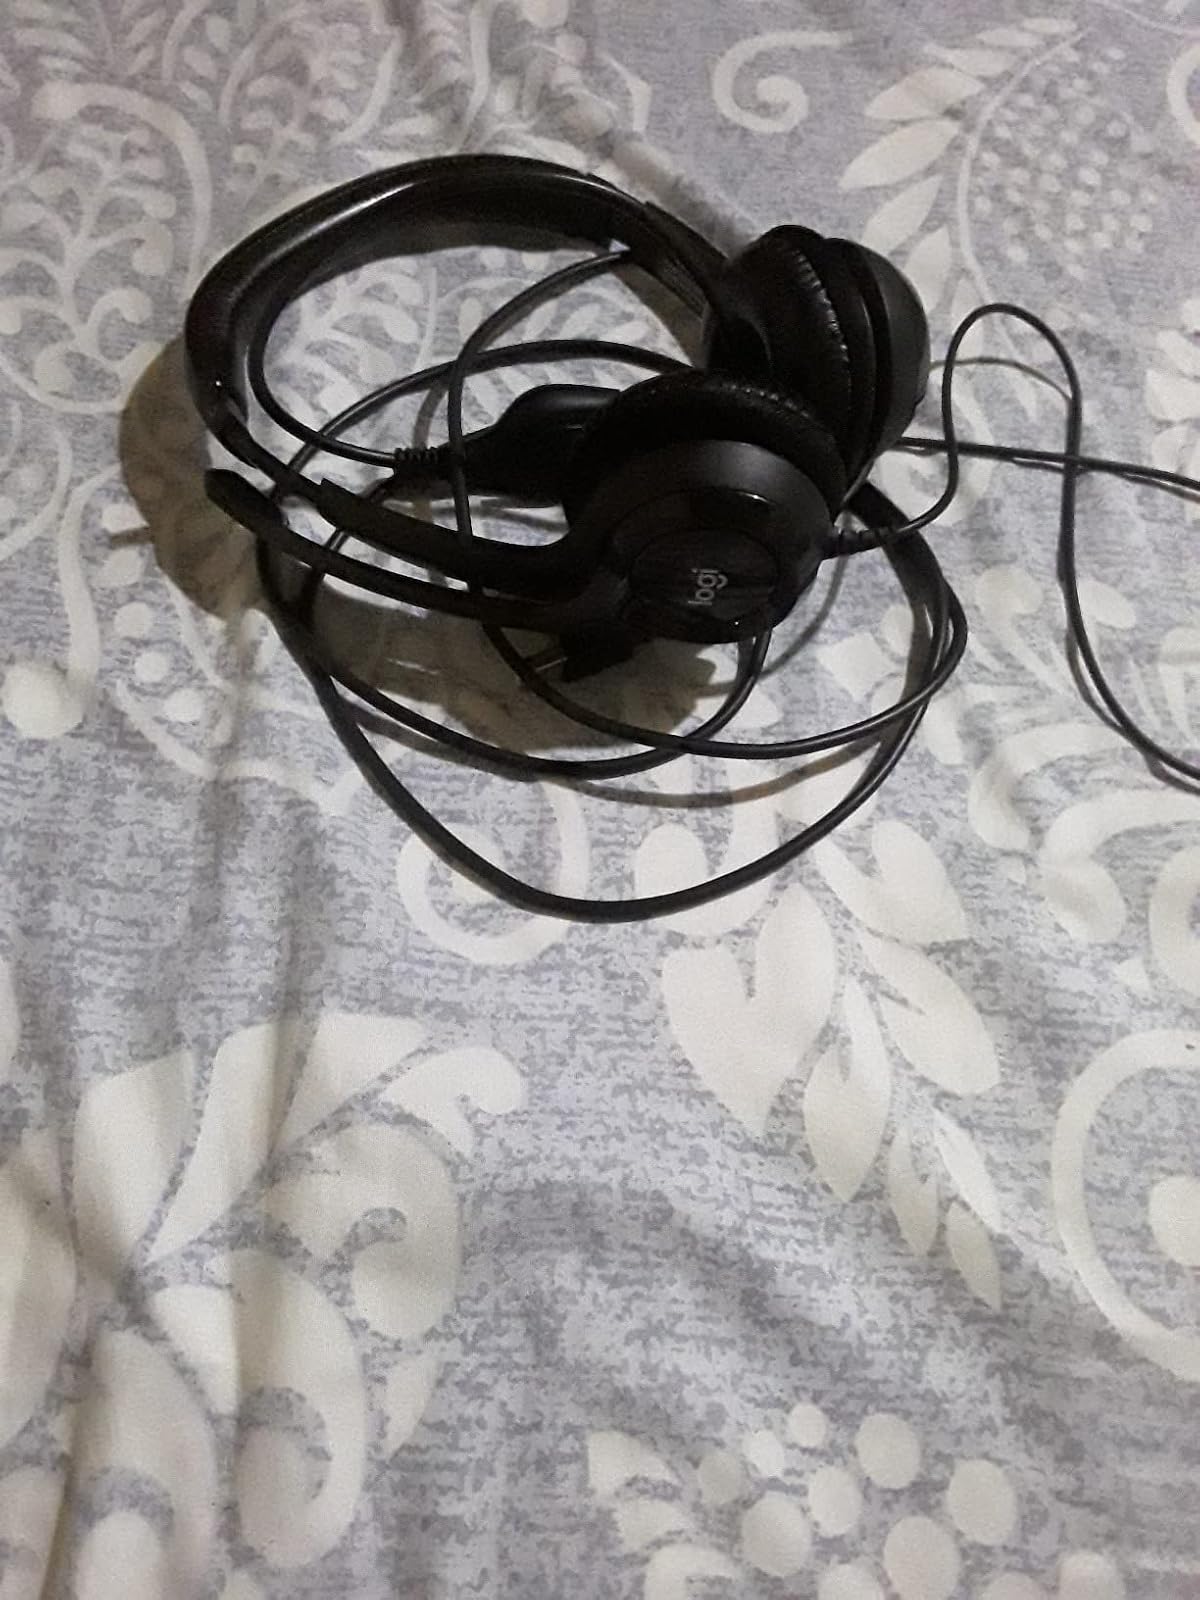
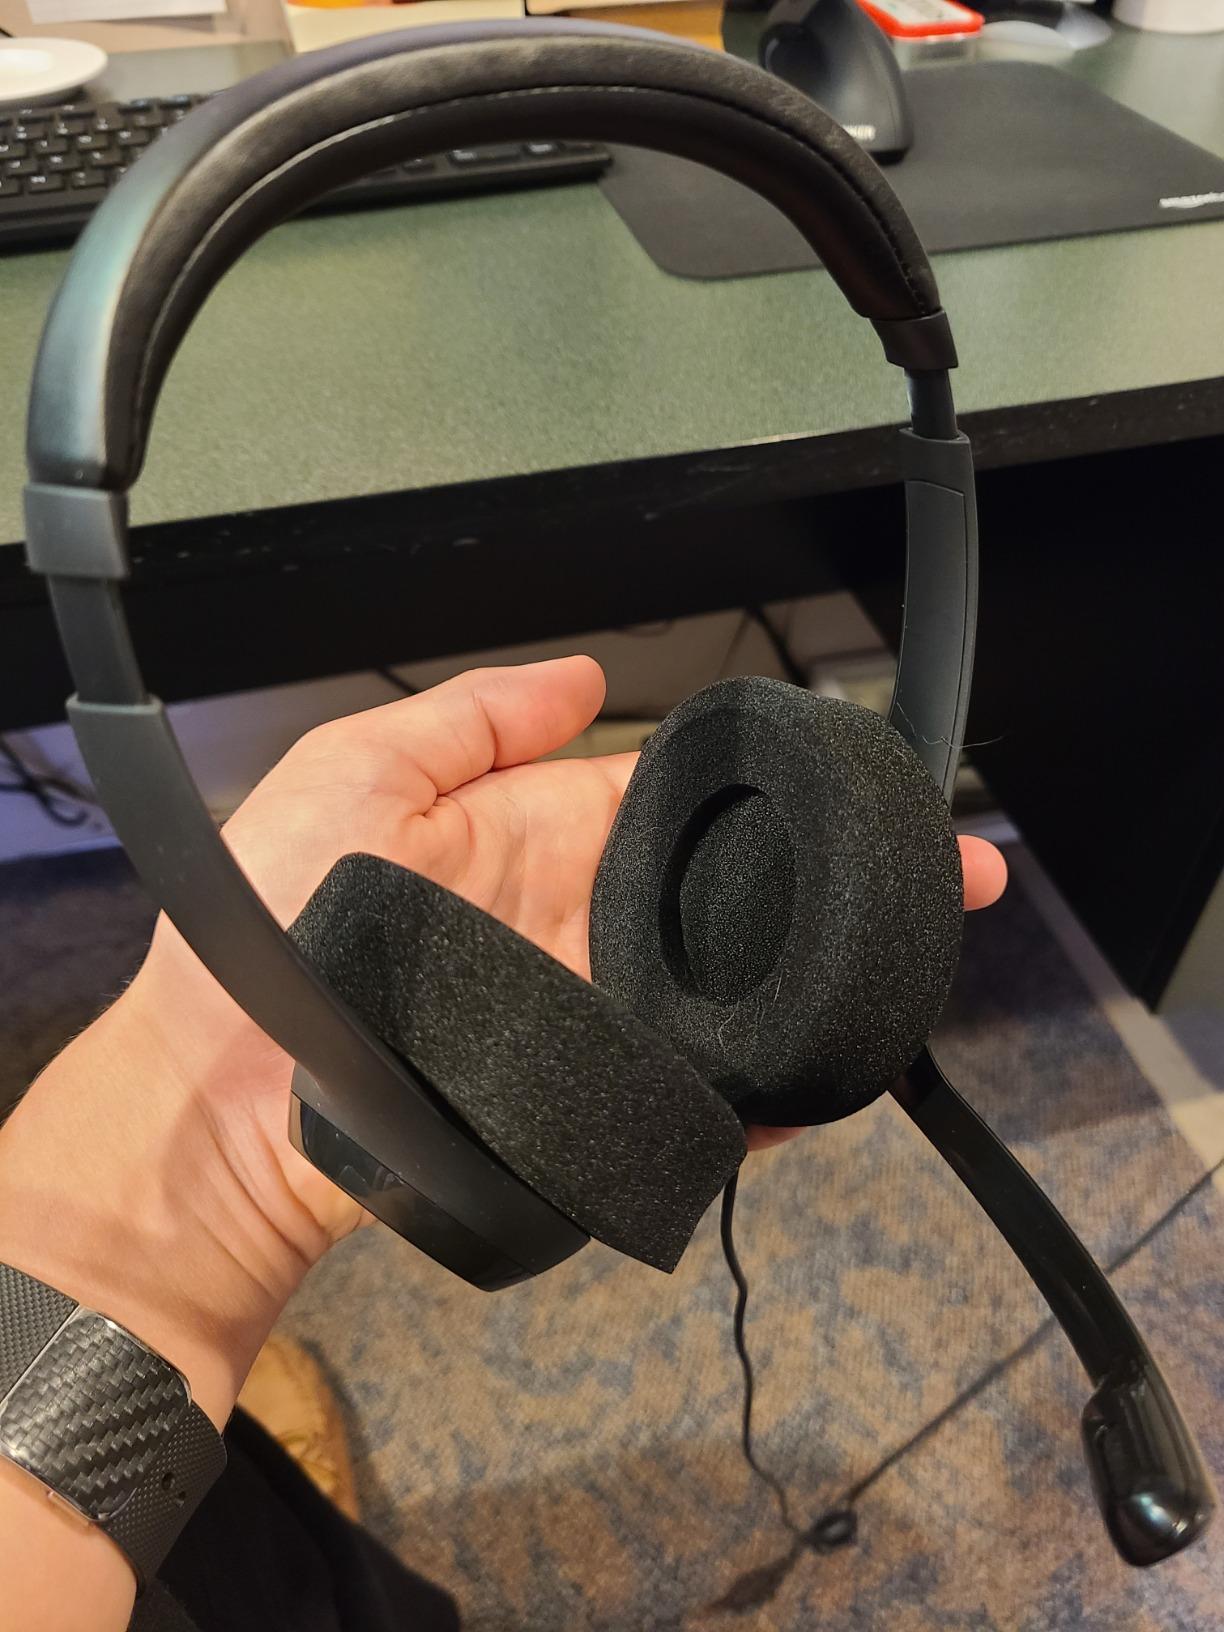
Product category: headphones
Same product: yes